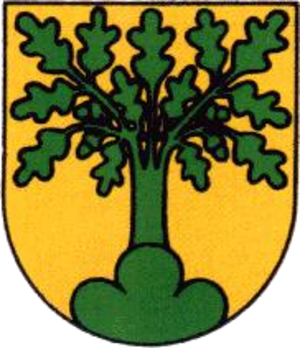
Monthey
Monthey er en by i det sydvestlige Schweiz med 17.563 indbyggere. Byen ligger i Kanton Valais, ved bredden af floden Rhône.